HMS Viking (1909)

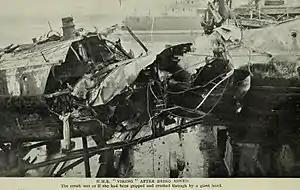
Viking after hitting a mine

On 20 February 1915, "Viking" was patrolling anti submarine nets in the Dover strait when she saw indicator buoys being disturbed, and in the belief that this was due to a submarine being caught on the nets, called up several destroyers, including sister ship and drifters to investigate. Although an explosive anti-submarine sweep was fired, no submarine was damaged. On 4 March 1915, the German submarine became caught in the Dover straits nets, and the resulting disturbance was spotted by the drifter "Roburn", which called up the nearby destroyer patrol, including "Viking", , and . "Viking" fired her explosive sweep with no effect, but after the submarine was spotted by "Maori", "Ghurka" used her own explosive sweep to force the German submarine to the surface. After briefly being shelled, the submarine was scuttled and abandoned, the crew surrendering.